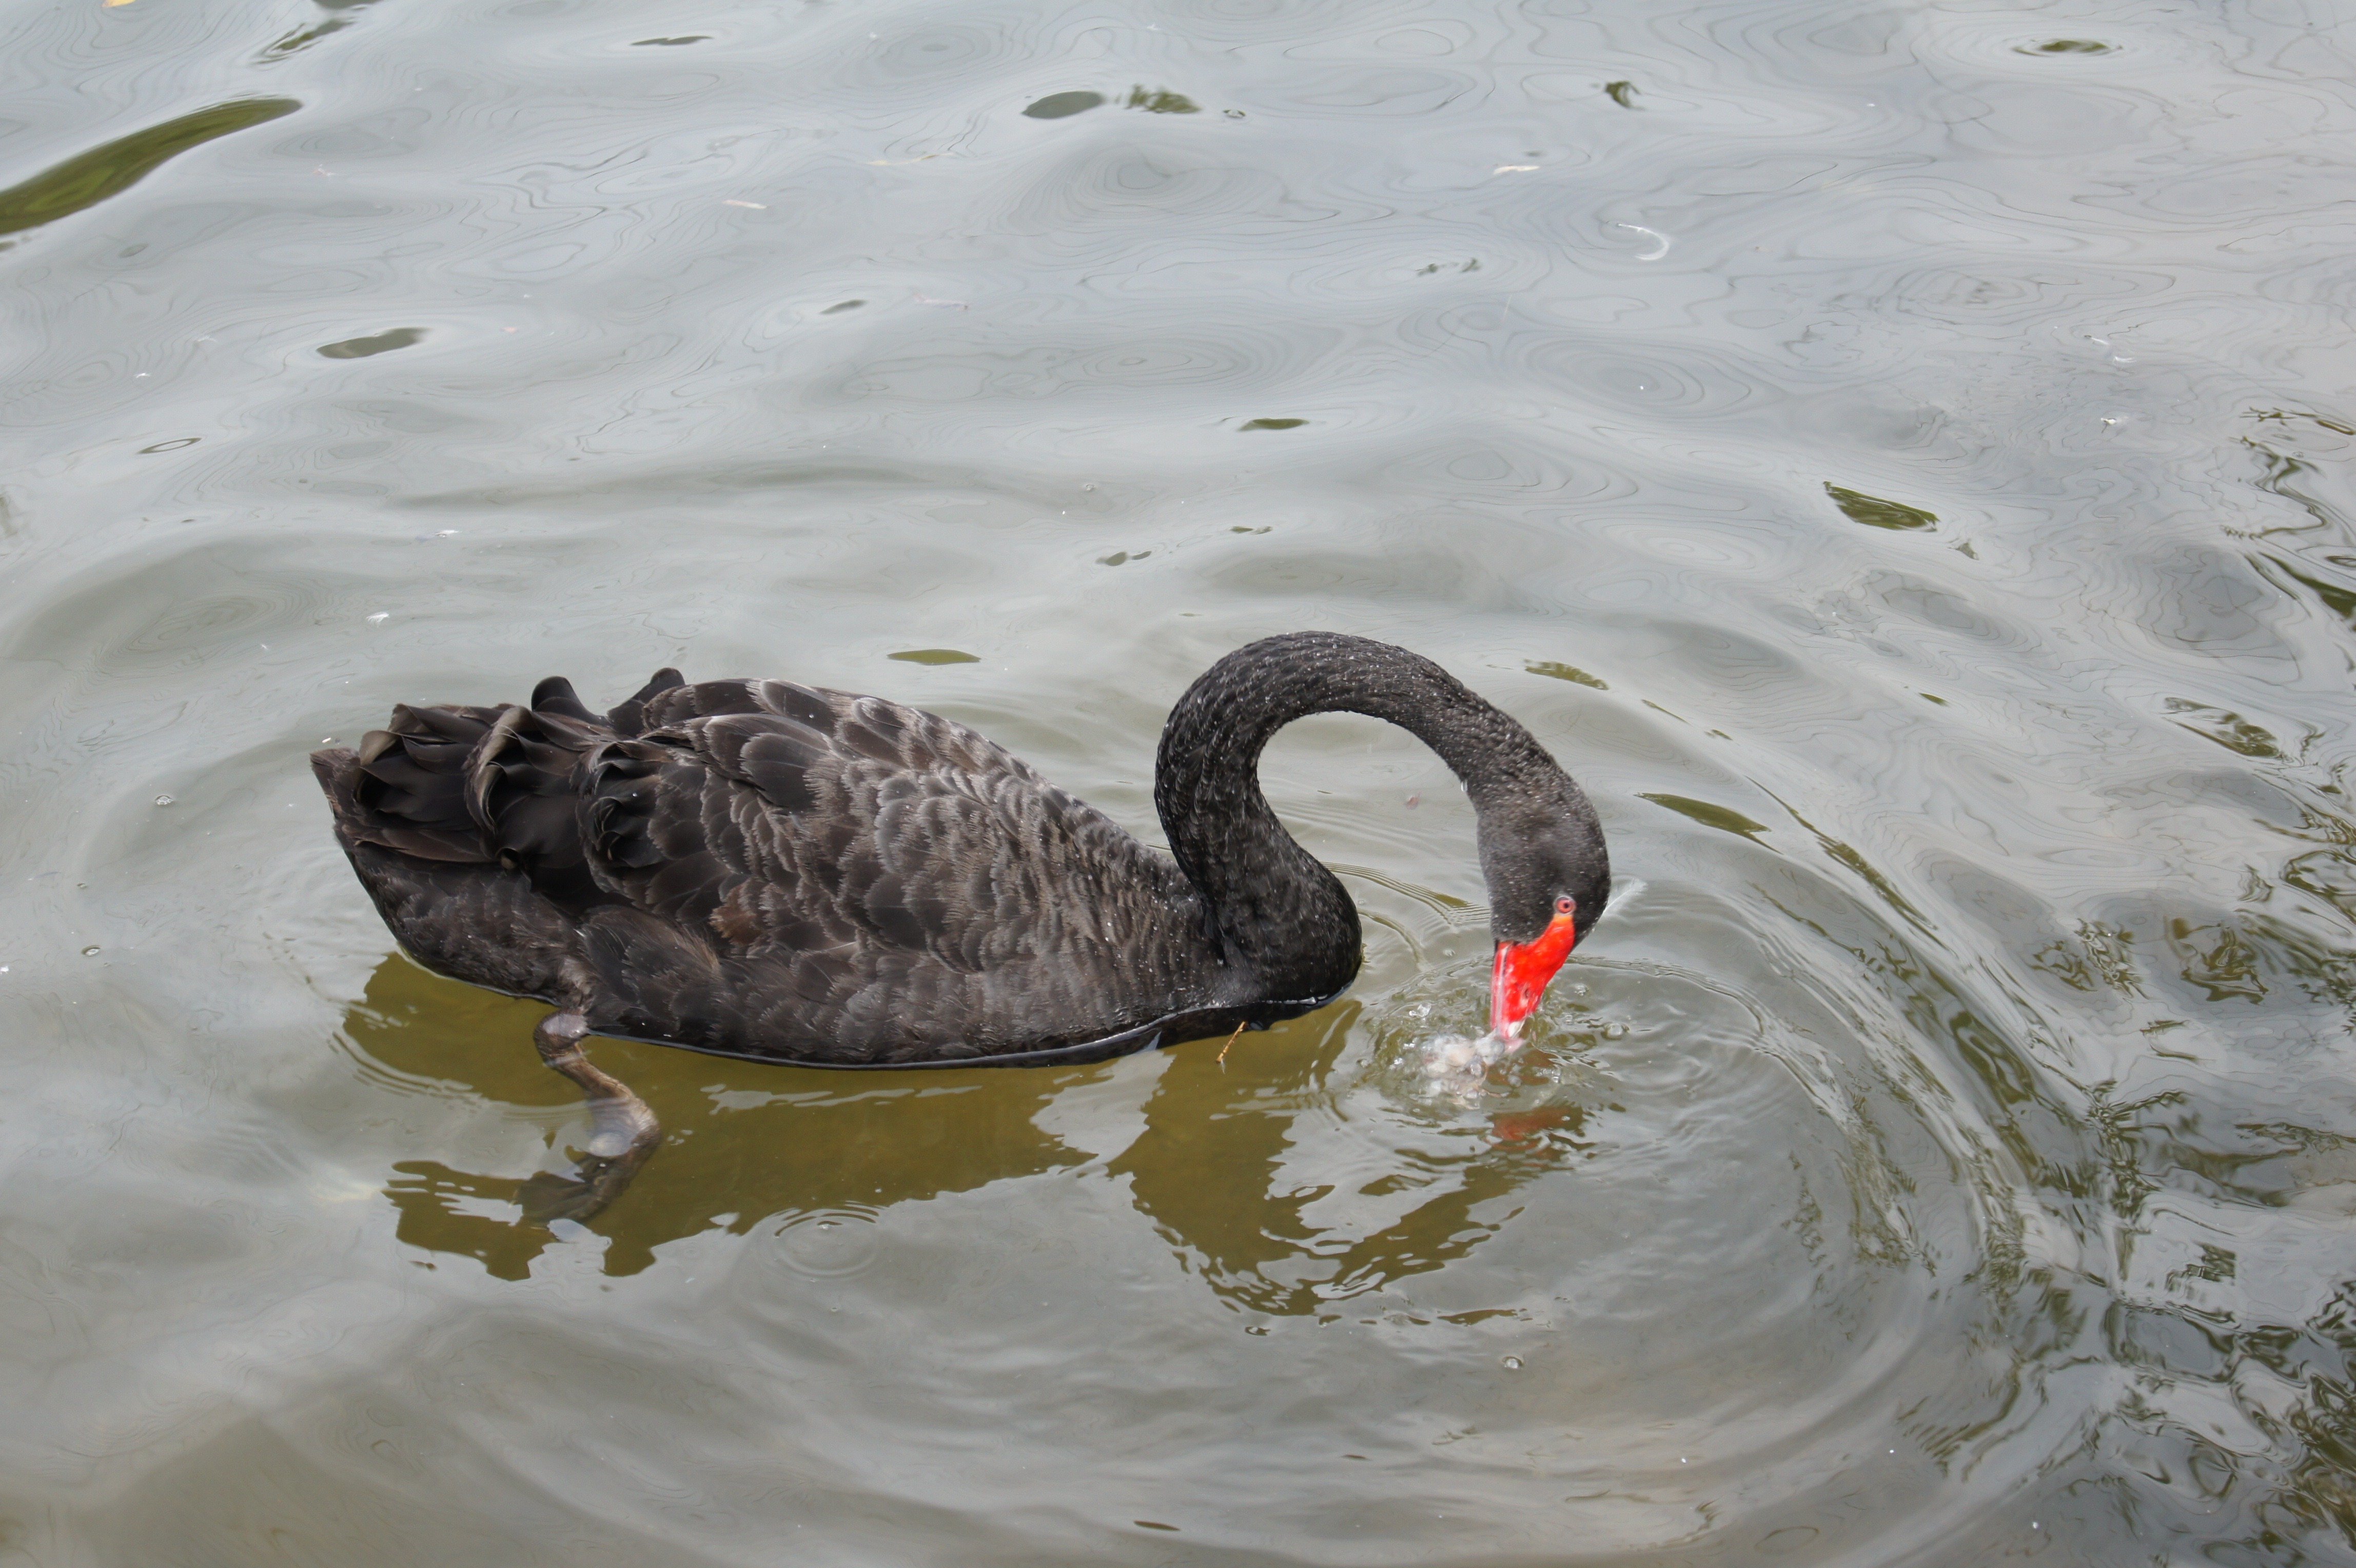
water, bird, wing, pond, wildlife, beak, black, fauna, swan, cygnus, vertebrate, waterfowl, water bird, black swan, ducks geese and swans